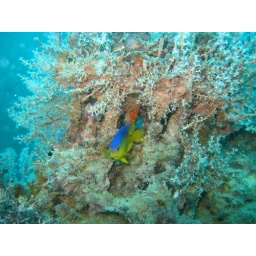
A Beau Gary fish in front of coral, off the coast of Southwest Florida